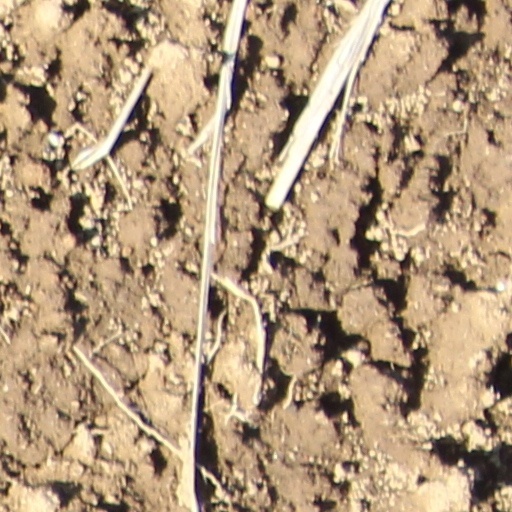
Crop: wheat